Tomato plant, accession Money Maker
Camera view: vertical (180 deg); turntable rotation: 0 degrees
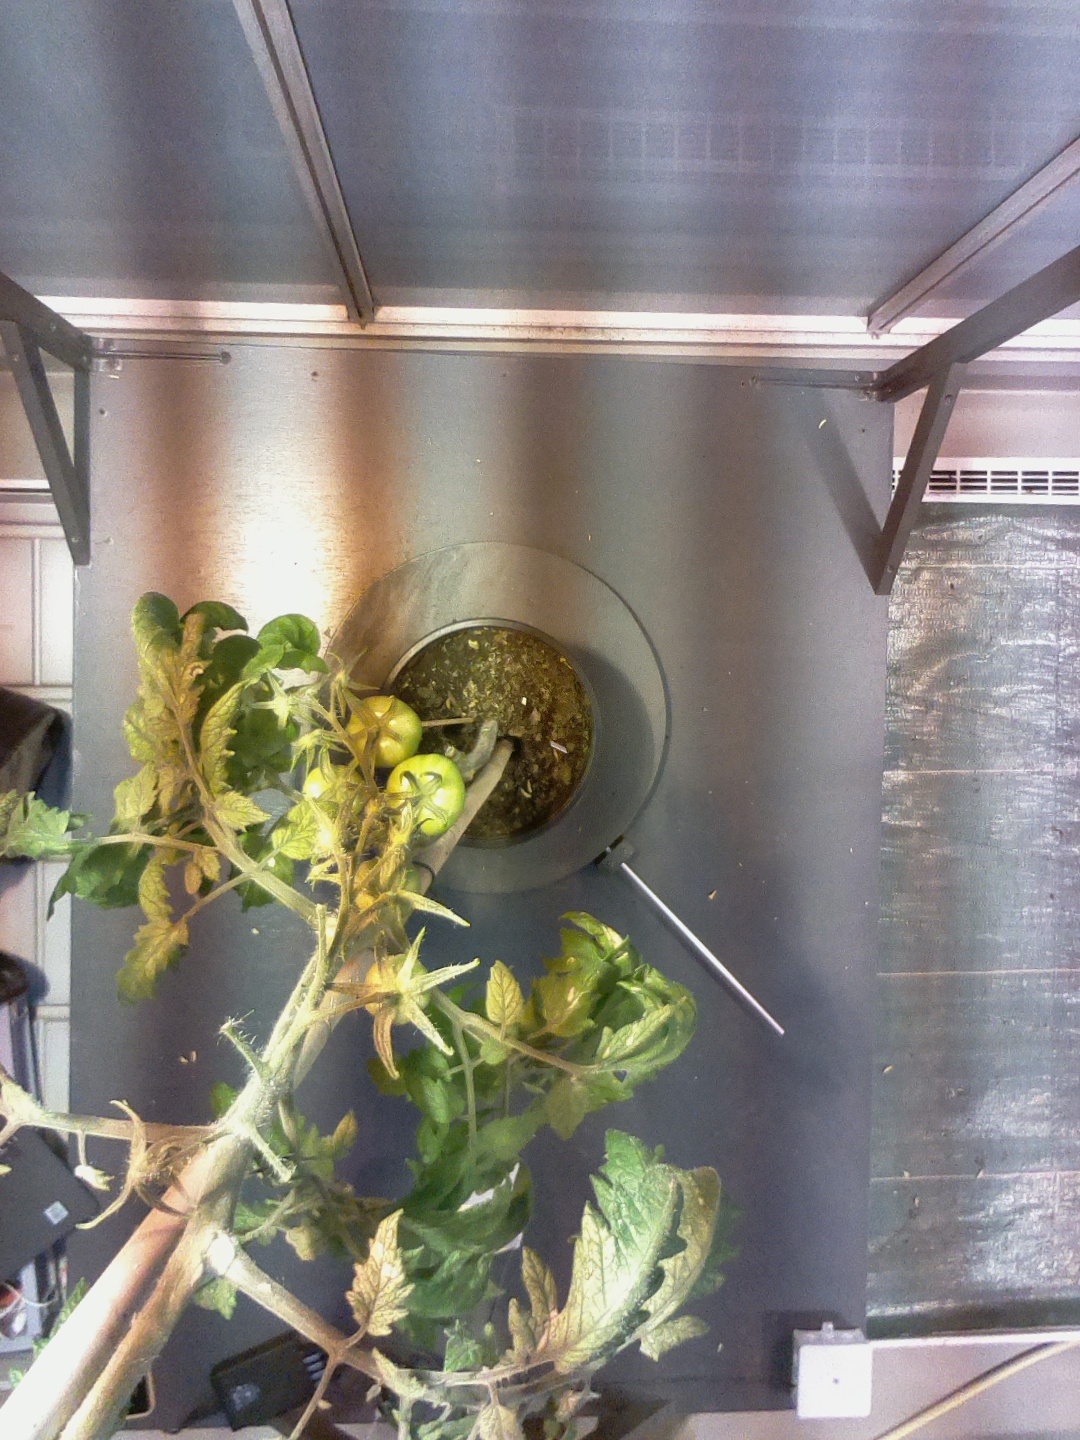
BBCH growth stage 77: 70%-80% of final fruit size